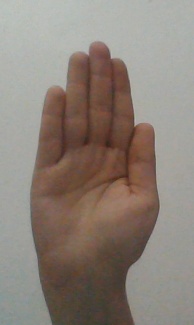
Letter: seen